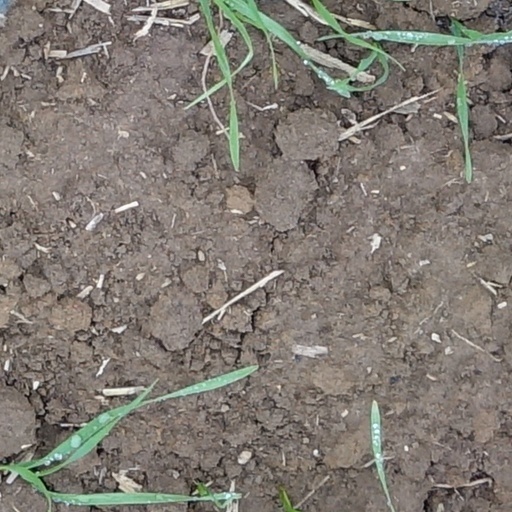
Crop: wheat